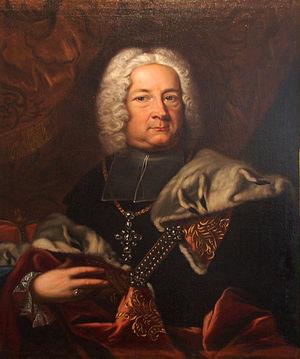
Le Ballhausplatz 2 est la résidence officielle du chancelier fédéral de la république d'Autriche et le siège de la chancellerie fédérale rassemblant l'ensemble des services placés sous son autorité. Le bâtiment se trouve sur la Ballhausplatz dans le premier arrondissement de Vienne, juste en face du château de Hofburg.